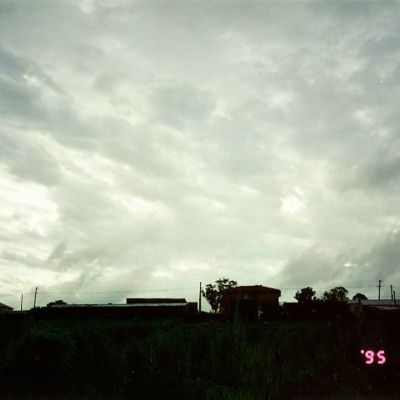
Cloud type: Stratus (St)